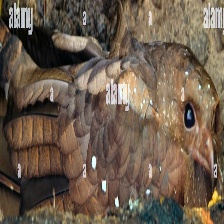
Species: OILBIRD
Scientific name: STEATORNIS CARIPENSIS